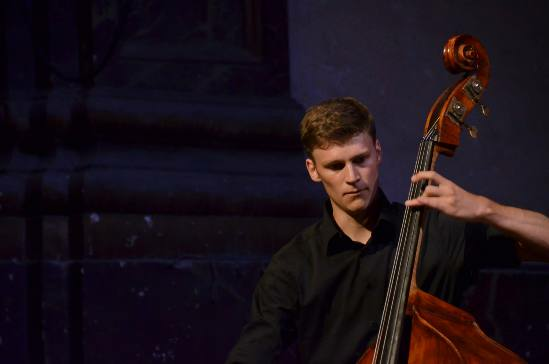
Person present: Yes